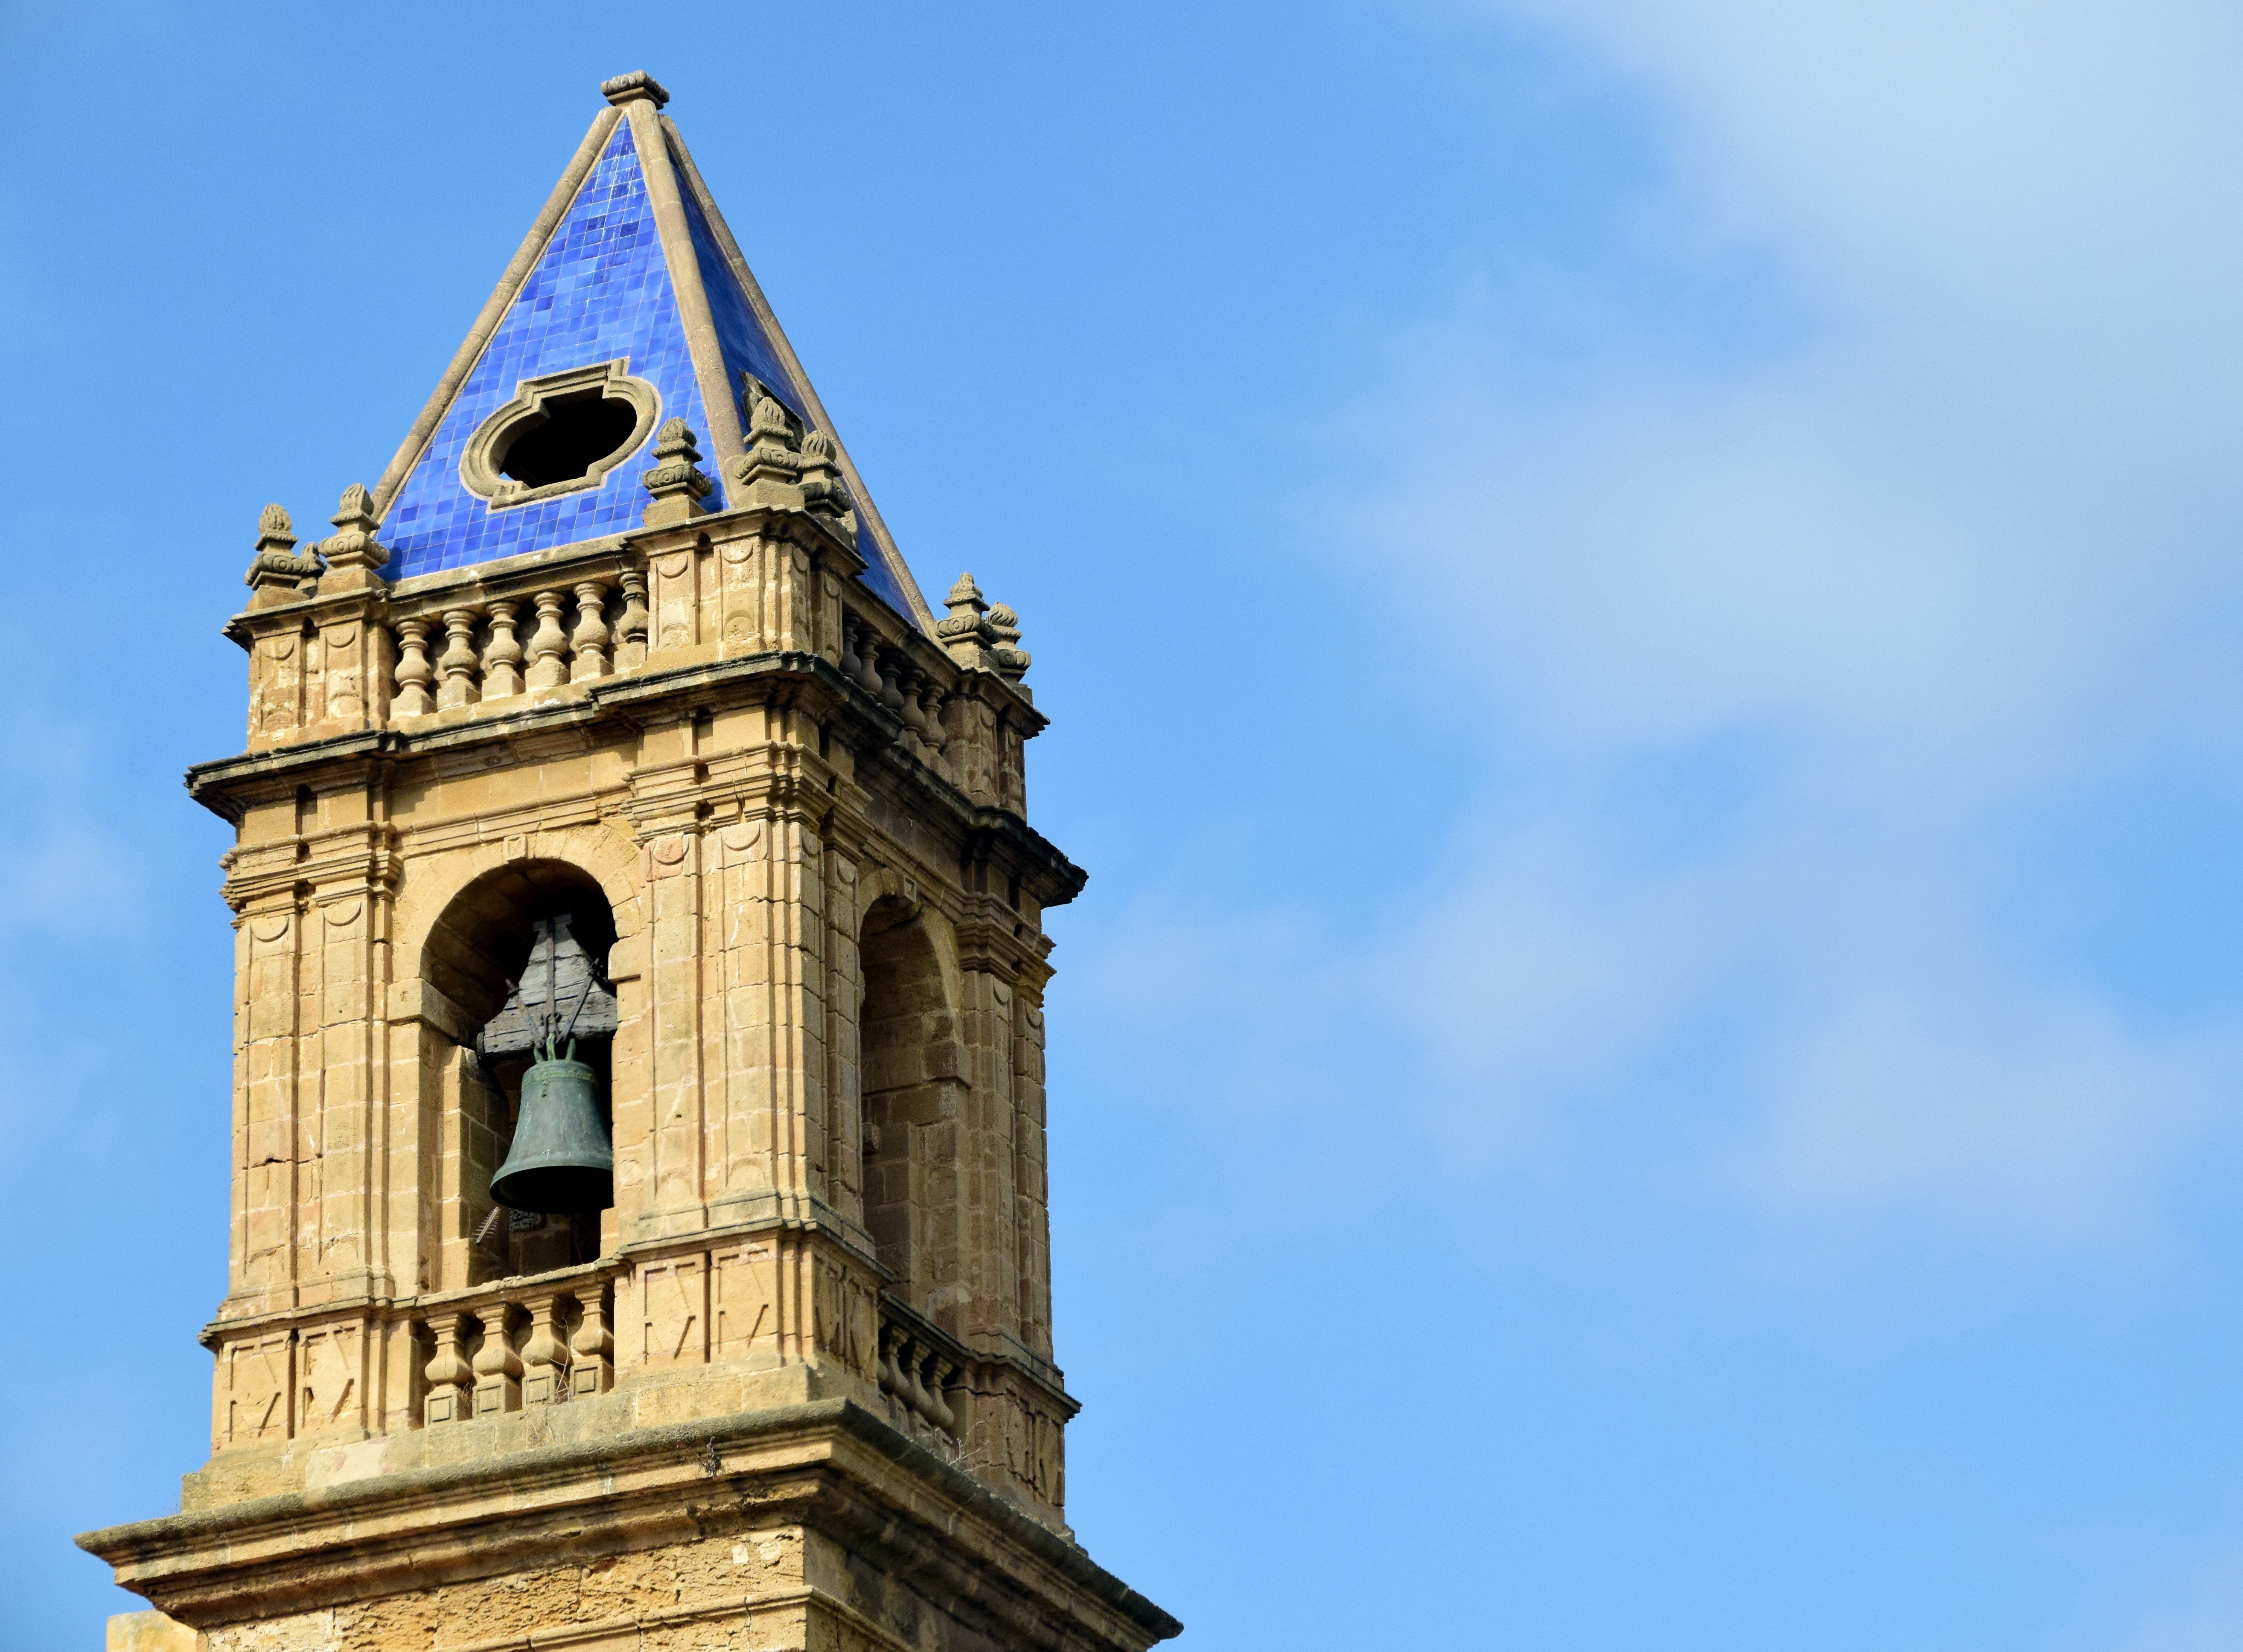
architecture, sky, ring, building, mediterranean, tower, religion, landmark, blue, church, christian, place of worship, clock tower, bell tower, catholic, spire, faith, steeple, beautiful, tradition, greeting card, bells, sicily, mazara del vallo